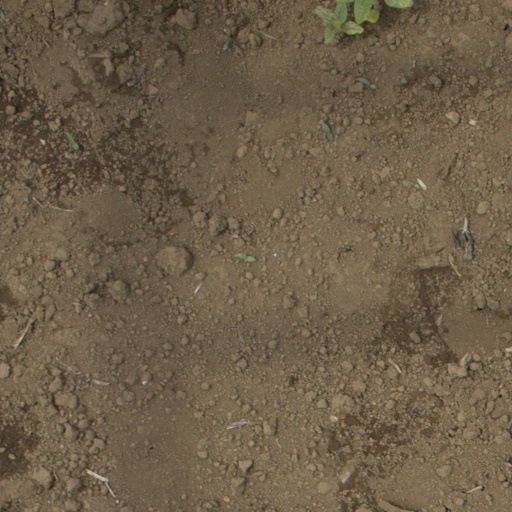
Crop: Jerusalem artichoke